Otto Kretschmer

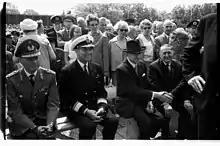
"Flotillenadmiral" Kretschmer in 1966

During "U-99"s first four patrols, Kretschmer commenced attacking convoys at night on the surface, sinking merchant ships with highly accurate shots, using only one torpedo per target ship; the quote "one torpedo ... one ship" is attributed to Kretschmer around this time. His particularly brazen and risky innovation was to execute these night surface attacks inside the convoy. Admiral Sir George Creasy considered the manoeuvre so dangerous he thought it had been done by mistake. Kretschmer's tenth patrol (27 June–21 July) yielded over . After sinking "Magog"—the submarine's first victim—Kretschmer gave the crew a bottle of brandy and directions to Ireland. Acts of compassion in submarine warfare were "selective and fickle", one historian wrote when describing Kretschmer's rescue of a lone man in a raft. Haunted by him, Kretschmer ordered the boat to backtrack until the survivor was found. They provided clothes and alcohol, then transferred him to a lifeboat at the first opportunity.